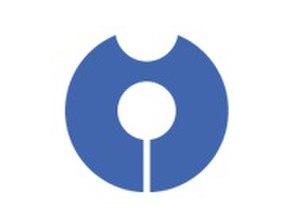
Misaki est un bourg du district de Sennan, dans la préfecture d'Osaka au Japon.